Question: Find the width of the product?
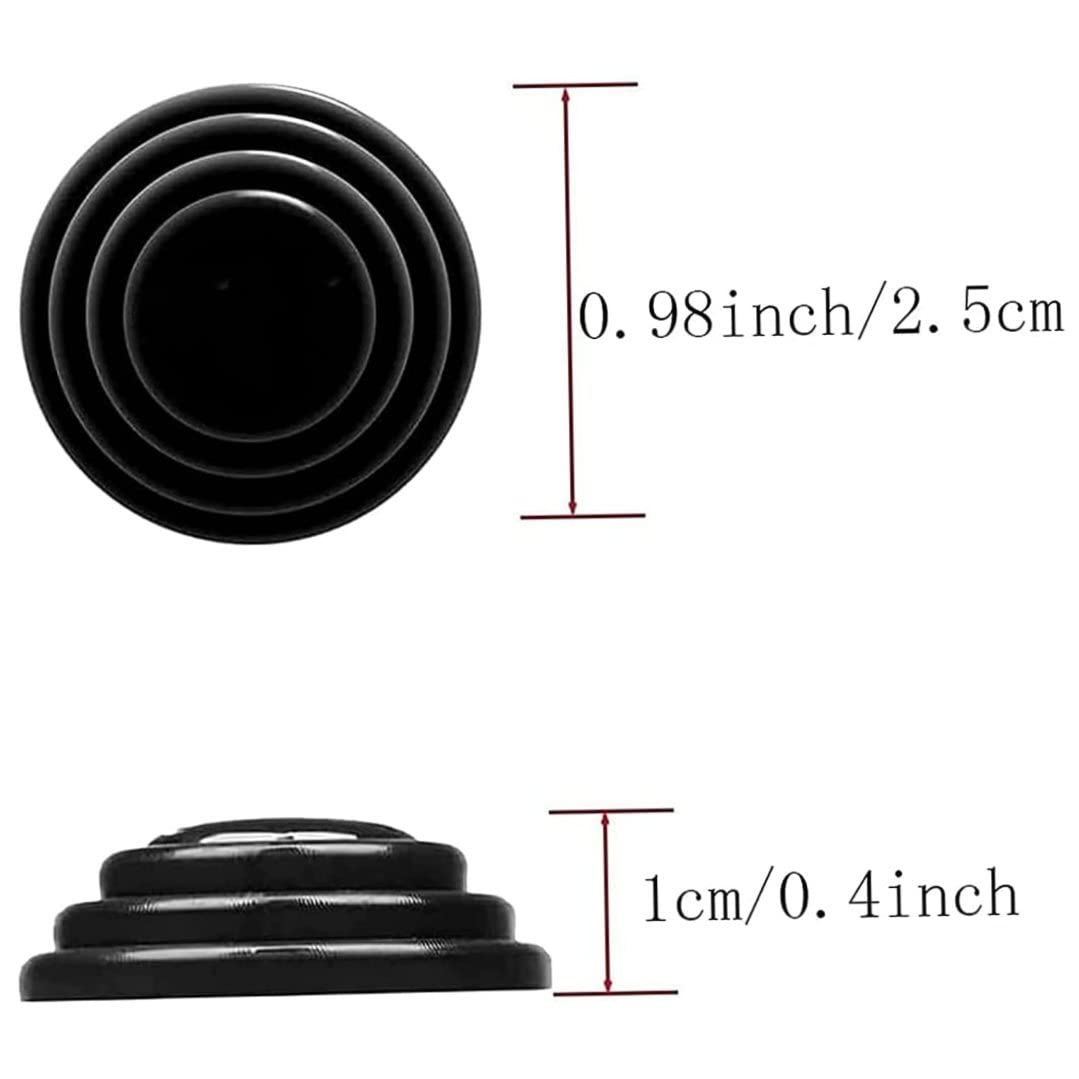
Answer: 1.0 centimetre